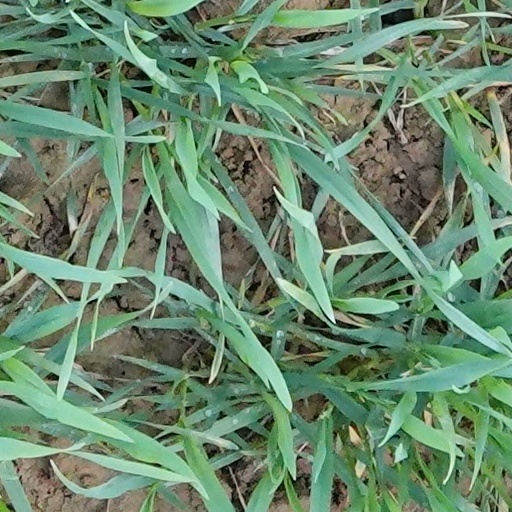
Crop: wheat